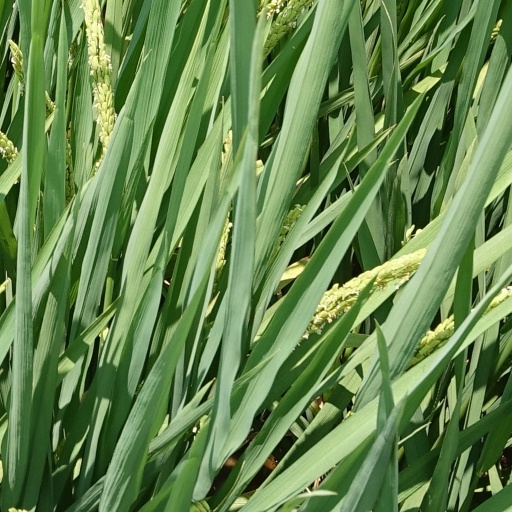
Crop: rice